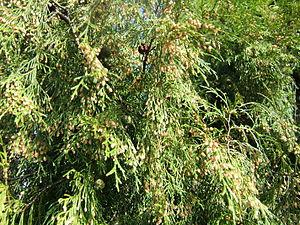
Le cyprès de Chine, ou cyprès funèbre, est un arbre du genre Cupressus de la famille des Cupressaceae, originaire de Chine, cultivé comme arbre d'ornement, notamment dans les monastères. Et pousse plutôt dans la moitié Sud de la Chine.